Juncker Commission

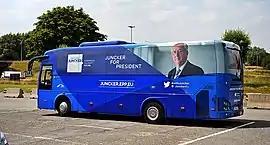
Juncker's campaign bus used for the 2014 European Parliament election

In the 2014 parliamentary election, Juncker campaigned as the candidate of the European People's Party (EPP) for the presidency of the European Commission. The EPP won a plurality in parliament, and on 27 June, the European Council nominated him for the post. Later on 15 July 2014, the European Parliament elected Juncker as the new Commission president. On 22 October, the European Parliament approved the Juncker Commission in its entirety and during the 23–24 October 2014 meeting of the European Council the Council formally appointed the new Commission. On 1 November 2014, the new Commission officially assumed office. Juncker has outlined a ten-point agenda for his Presidency focusing on jobs and growth.